Eric Jerome Dickey

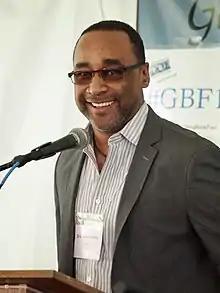
Dickey at the 2014 Gaithersburg Book Festival

Eric Jerome Dickey (July 7, 1961January 3, 2021) was an American author. He wrote several crime novels involving grifters, ex cons, and assassins, the latter novels having more diverse settings, moving from Los Angeles to the United Kingdom to the West Indies, each having an international cast of characters. Dickey was a "New York Times" bestselling novelist.